Omphalocarpum elatum

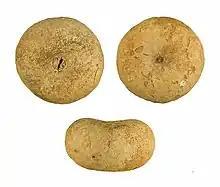

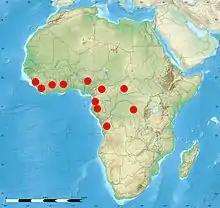

Omphalocarpum elatum Miers ('omphalocarpum' = navel fruit, 'elatum' = lofty) is a tall, tropical African tree belonging to the family Sapotaceae, remarkable for the large fruits growing directly from the trunk, and in many ways resembling the Lecythidaceae genus "Napoleonaea". It is found in Equatorial Guinea, Sierra Leone, Ghana, the Central African Republic, Gabon, the Democratic Republic of the Congo, Nigeria, Liberia, Cameroon, Côte d’Ivoire and Angola in the south. The fruits are favoured by elephants, the only animals able to break through the hard shell. They do this by skewering the fruit with a tusk while using their trunk to brace it against the ground. Having passed through the elephant's digestive tract, seeds germinate more readily. Although not yet endangered, the tree's life cycle is tied to that of forest elephants, and may become threatened in regions where elephant populations are under pressure.